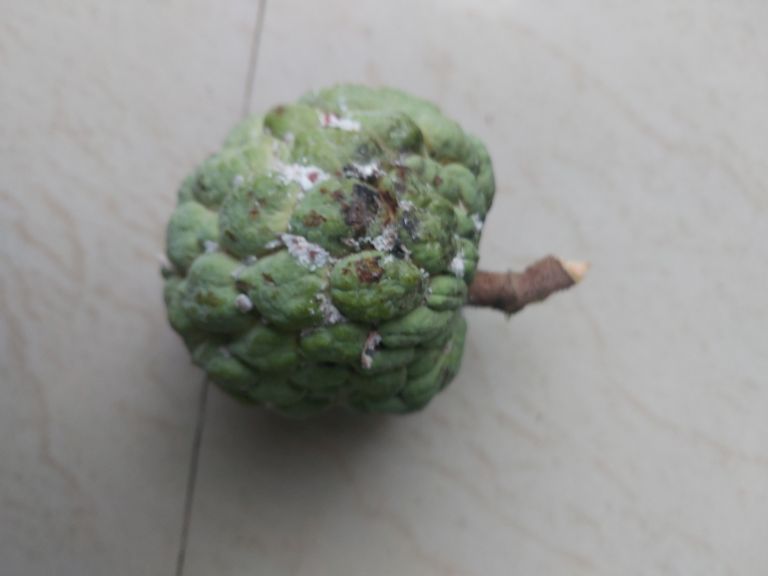
Disease label: Leaf spot on fruit